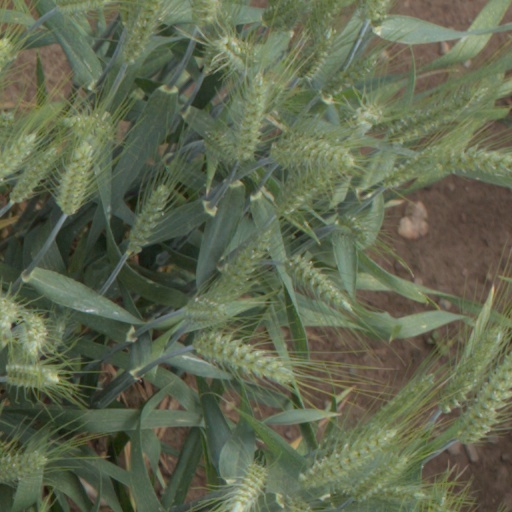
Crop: wheat